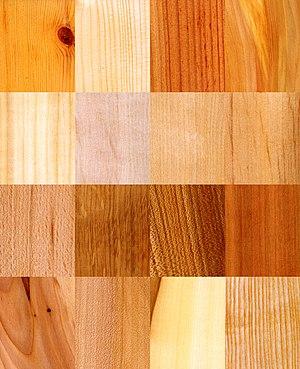
Wood samples Pin sylvestre (Pinus sylvestris) Épicéa commun (Picea abies) Mélèze d'Europe (Larix decidua) Genévrier commun (Juniperus communis) Tremble (Populus tremula) Charme commun (Carpinus betulus) Bouleau pubescent (Betula pubescens) Aulne glutineux (Alnus glutinosa) Hêtre commun (Fagus sylvatica) Chêne pédonculé (Quercus robur) Orme de montagne (Ulmus glabra) Merisier (Prunus avium) Poirier commun (Pyrus communis) Érable plane (Acer platanoides) Tilleul à petites feuilles (Tilia cordata) Frêne commun (Fraxinus excelsior)
Une xylothèque est le lieu où est conservée et consultée une collection organisée de bois. Par métonymie, la xylothèque désigne aussi la collection elle-même. Matériau omniprésent, même dans une société fortement industrialisée, le bois peut être étudié sous divers aspects. Une xylothèque est utile comme référence pour identifier les espèces dans des études de systématique ou d'anatomie du bois, mais aussi, entre autres, en ethnographie, en archéologie, en criminalistique ou pour la restauration d'œuvres d'art et pour déterminer la valeur économique des essences de bois. Les échantillons sont aussi utilisés pour étudier les propriétés physiques et mécaniques du bois, comme sa dureté et sa résistance.
La dendrologie est la science de reconnaissance des arbres, et plus généralement la science des végétaux ligneux.